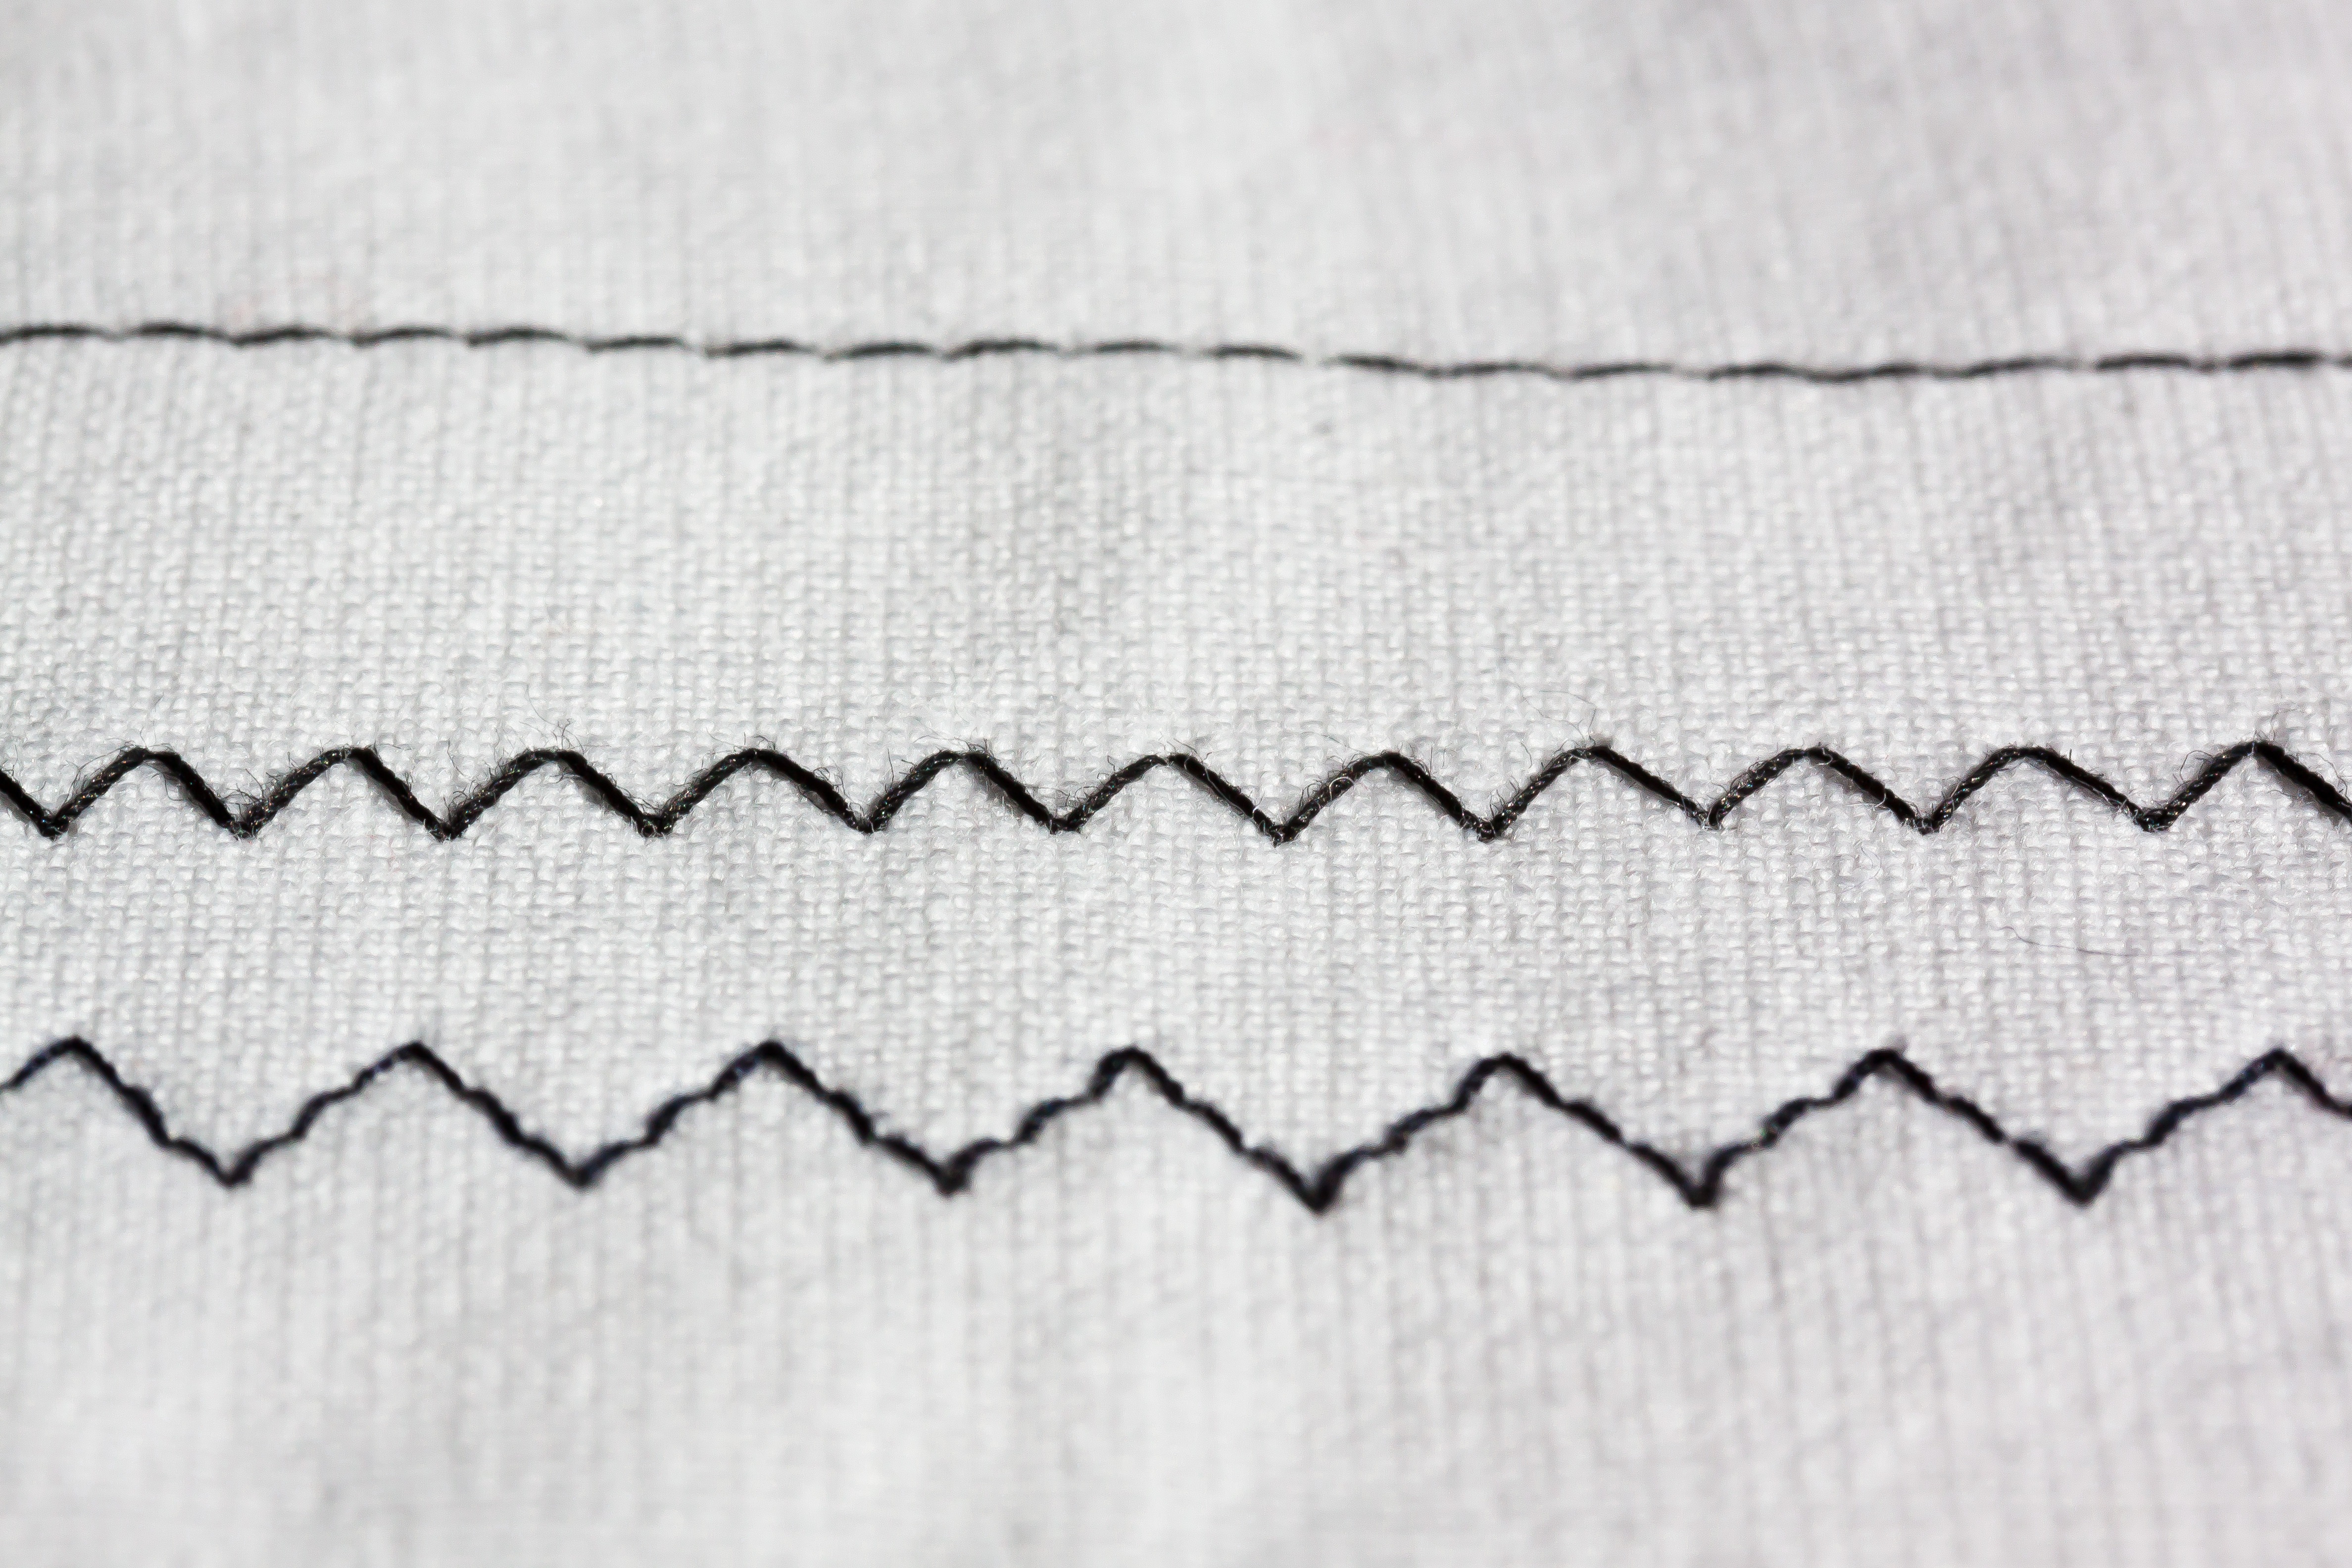
white, pattern, line, macro, black, material, fabric, sewing machine, sew, textile, embroidery, hand labor, tinker, zig zag